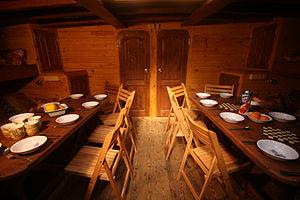
La Grace est un brick tchèque, à coque bois, de 32 m, construit en 2010. C'est une réplique d'un navire du XVIIIᵉ siècle, nommé d'après le nom d'un navire du milieu du XVIIᵉ siècle du navigateur et corsaire tchèque Augustin Herman. Ce bateau du patrimoine maritime navigue principalement en Méditerranée et participe à de nombreuses manifestations maritime en Europe.